Home National Bank

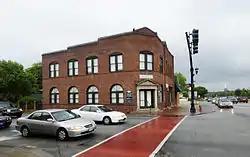
Home National Bank, August 2012

Home National Bank is a historic bank building located near Lexington, Lexington County, South Carolina. It was built in 1912, and is a two-story brick building. Its corner entrance features a pediment supported by engaged Doric order columns. It is one of five commercial buildings that survived the 1916 fire. The building housed the town's post office from 1912 until the 1960s.